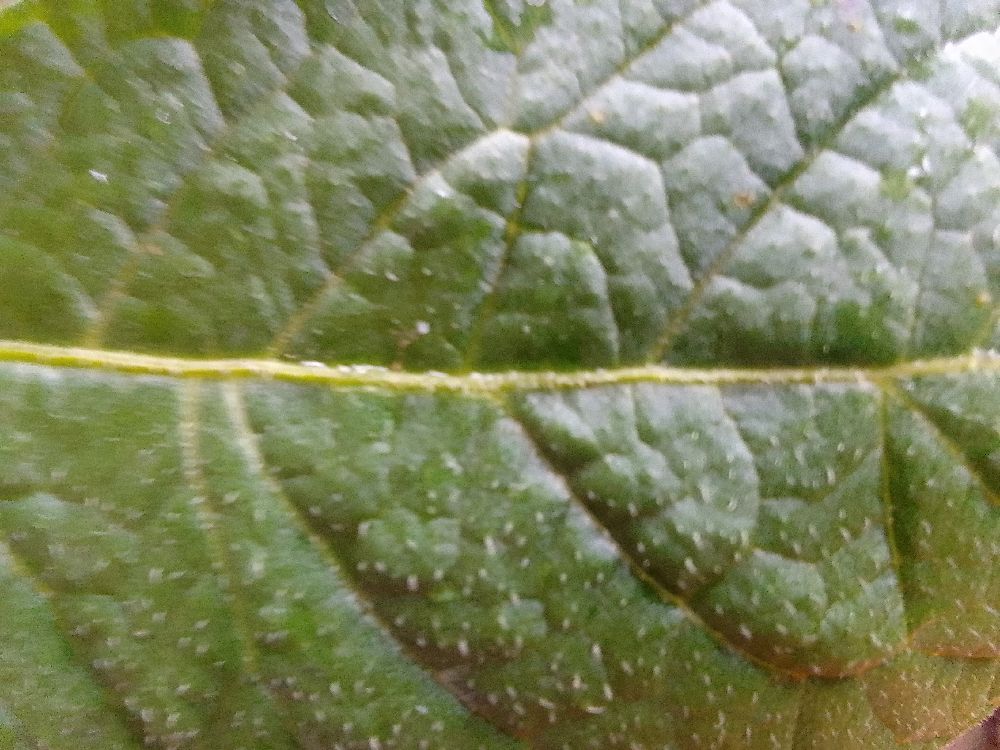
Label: Healthy